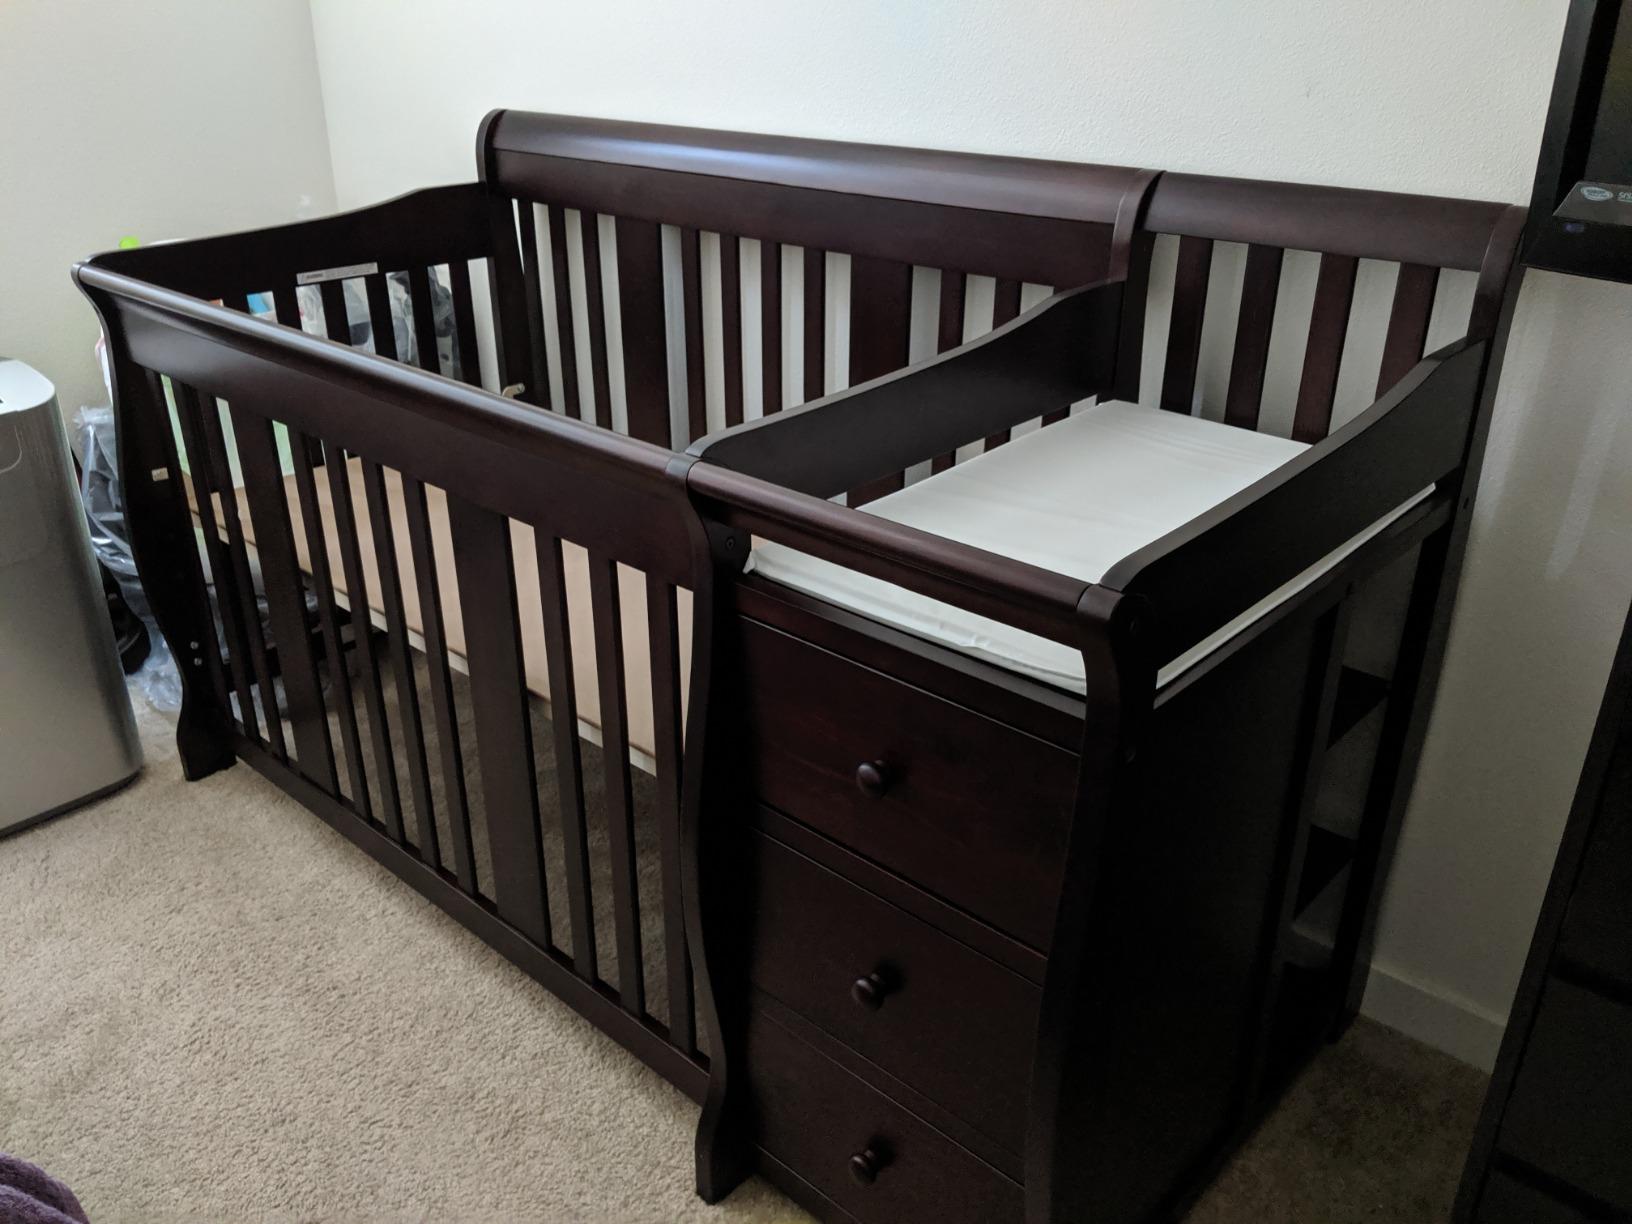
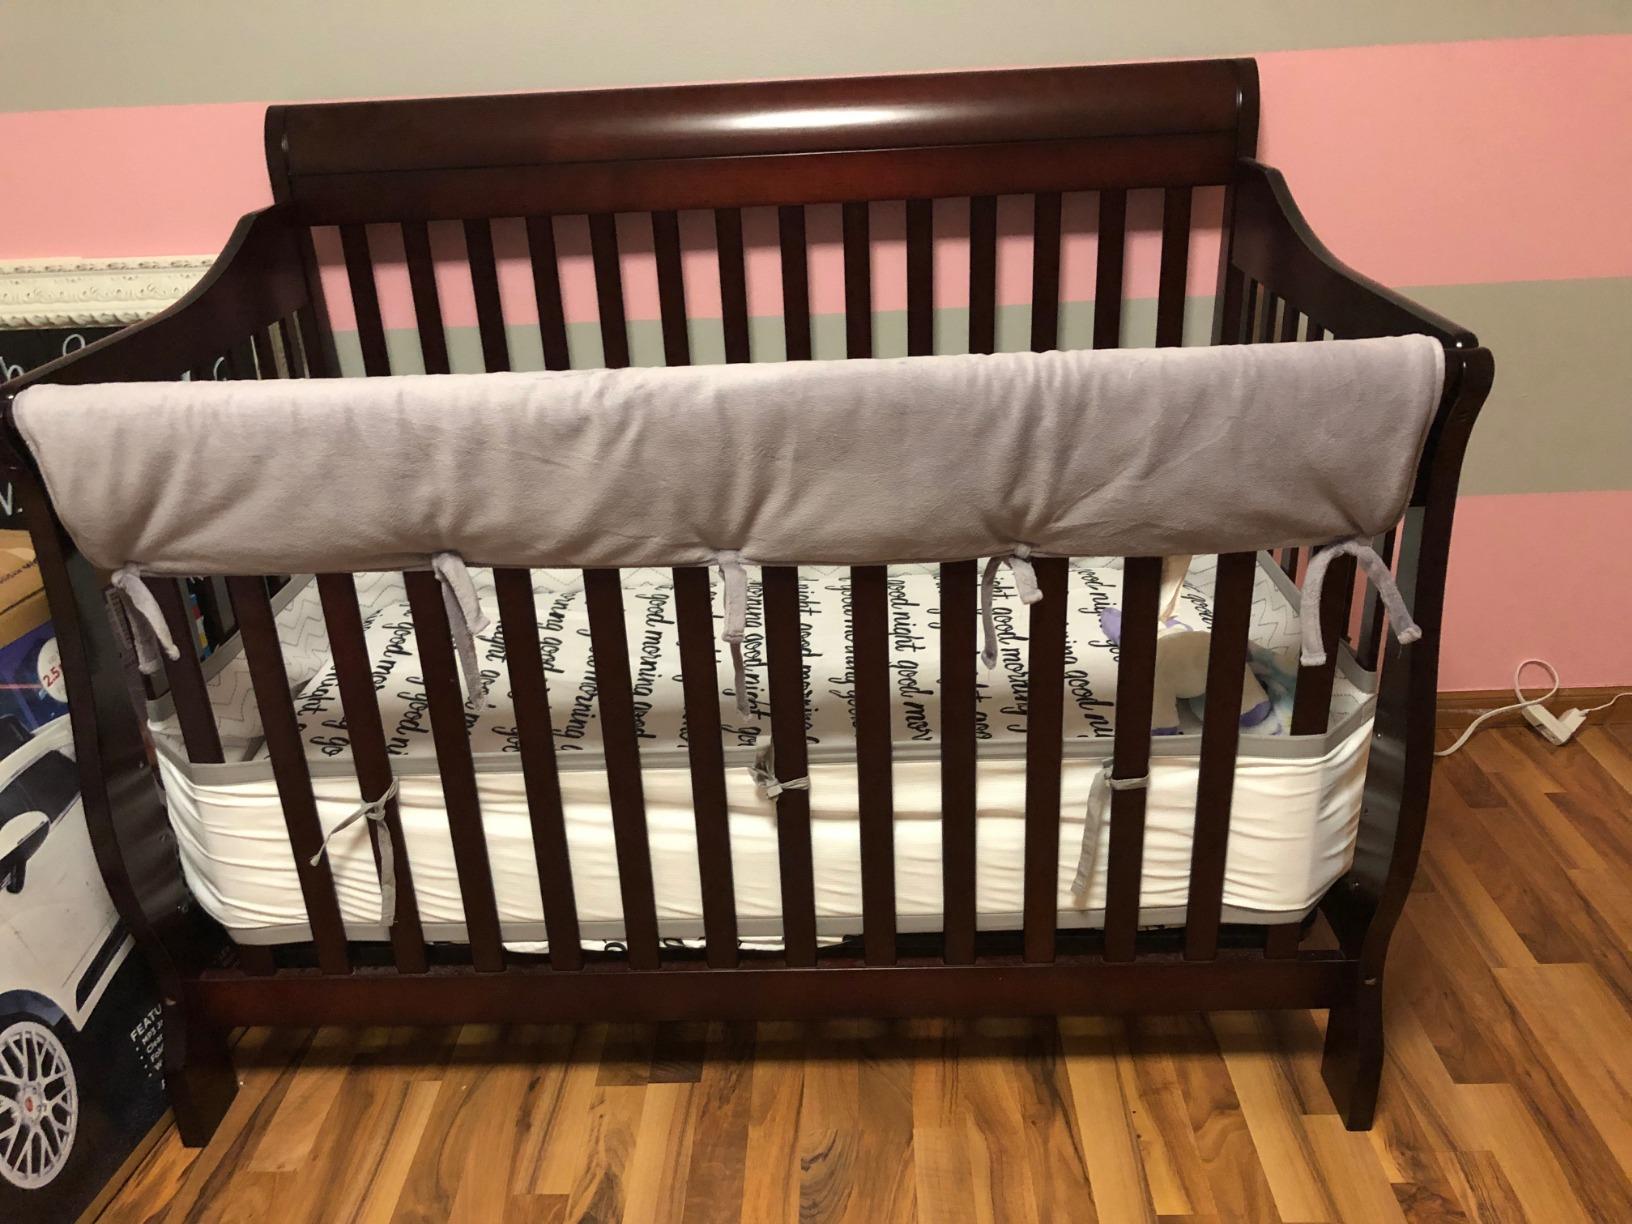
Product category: products_crib
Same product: no